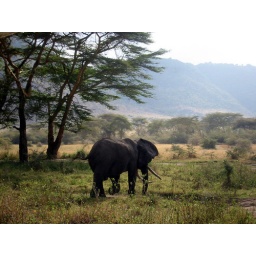
After the incident with the car, the elephant turned off the road and back onto the less beaten track. Photo by Alena Hicks.